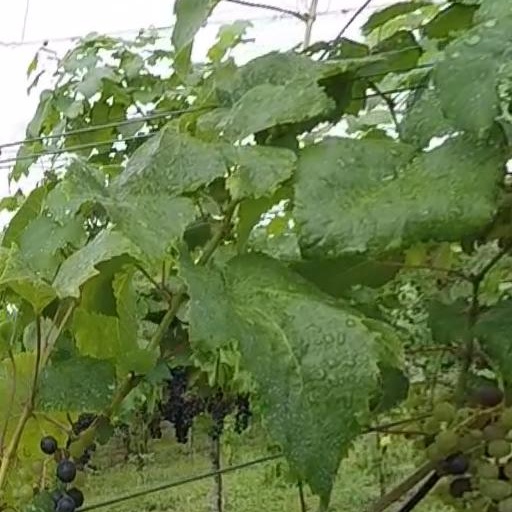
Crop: grape